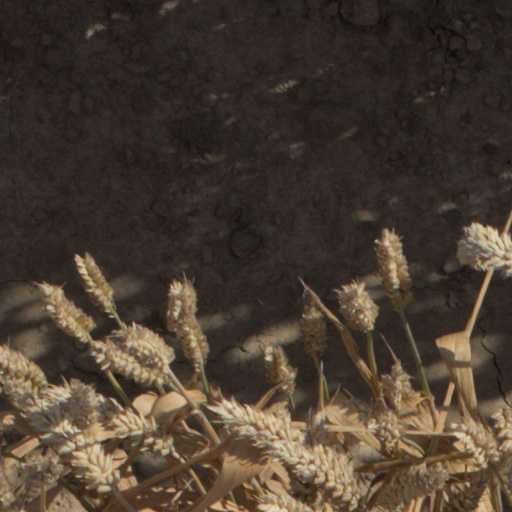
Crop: wheat